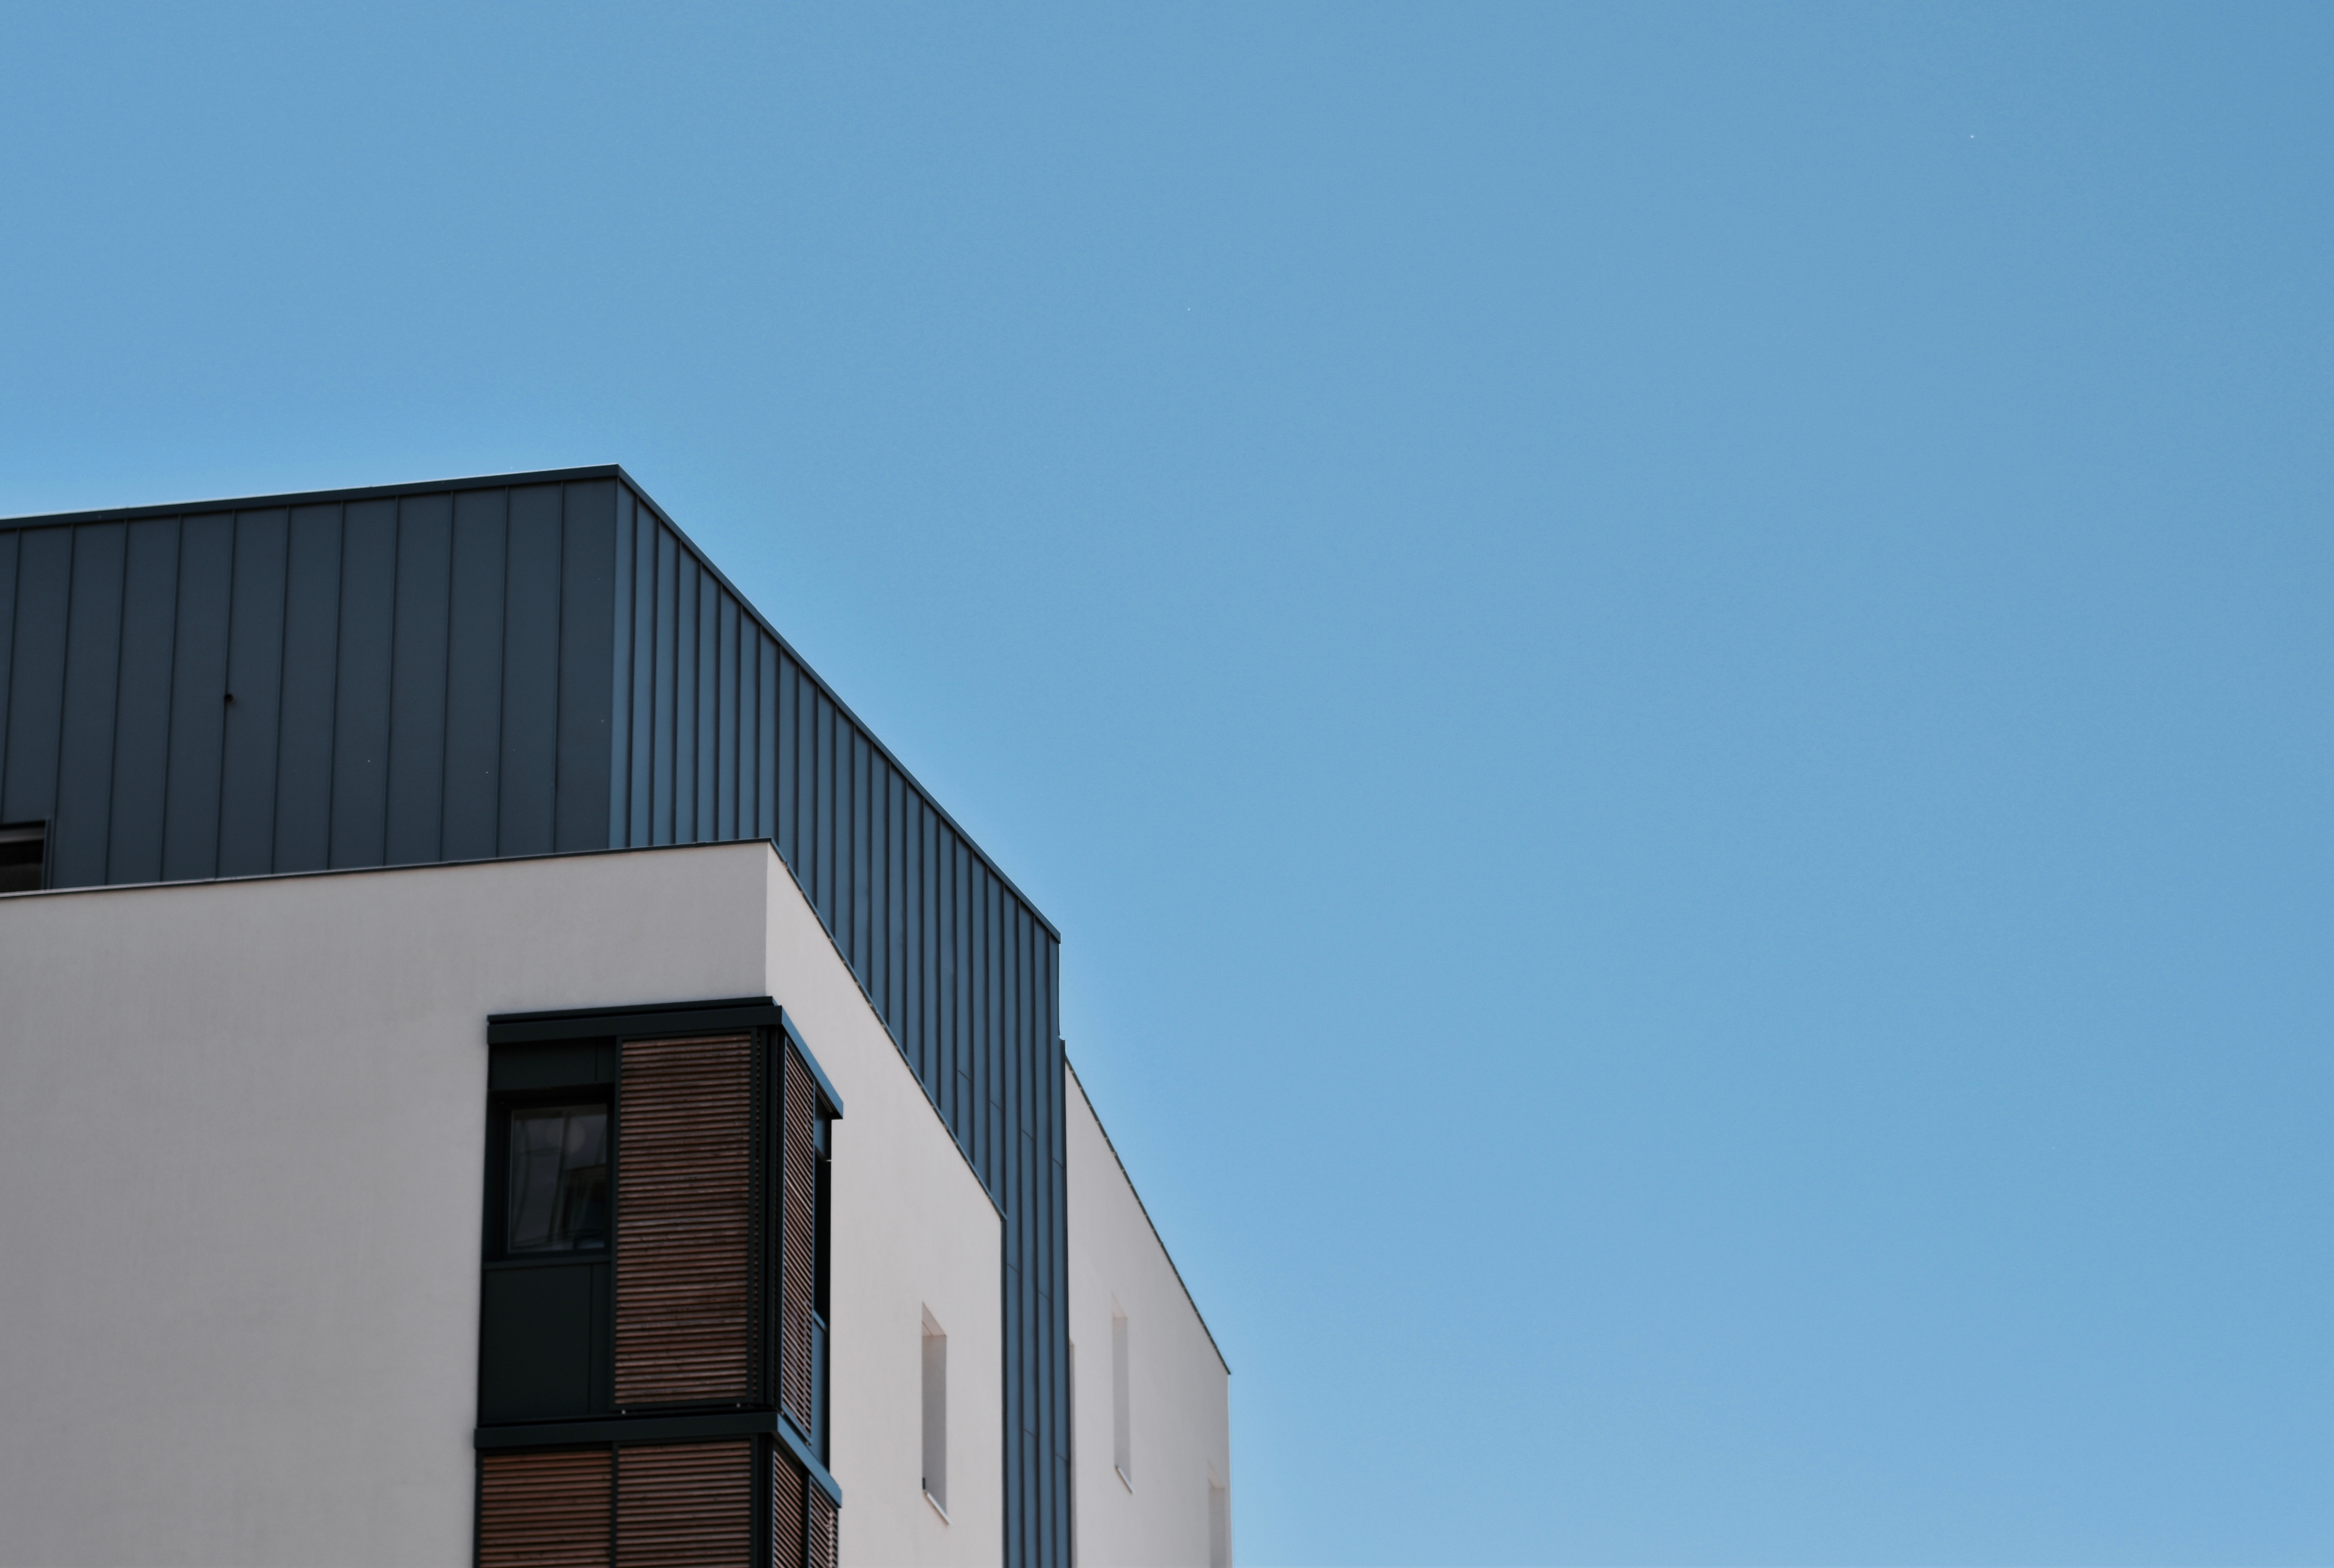
architecture, sky, house, facade, blue, professional